Marble Arch Caves

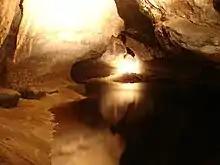
Lake in Skreen Hill at the upstream extent of the present show cave, shortly before Sump 1

Martel and Jameson also investigated Cradle Hole, a very large surface shakehole south-south-west of Marble Arch. A cave entrance in the north-eastern corner—Lower Cradle—was explored, reaching an underground river and passages with the same proportions as those in the Marble Arch Cave.